Bates College

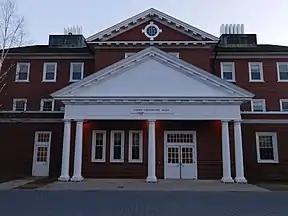
Dana Chemistry Hall in 2015

According to the U.S. National Science Foundation, the college received $1.15 million in grants, fellowships, and R&D stipends for research. The college spent $1,584,000 in 2014 on research and development. The Bates Student Research Fund was established for students completing independent research or capstones. STEM grants are offered to students in the science, engineering, technology and mathematics fields who wish to showcase their research at professional conferences or national laboratories. Independent research grants from the college can range from $300 to over $200,000 for a three-year research program depending on donor or agency. The college's Harward Center is its main research entity for community-based research and offers fellowships to students. According to a 2001 study, Bates' economics department was the most cited liberal arts department in the United States.